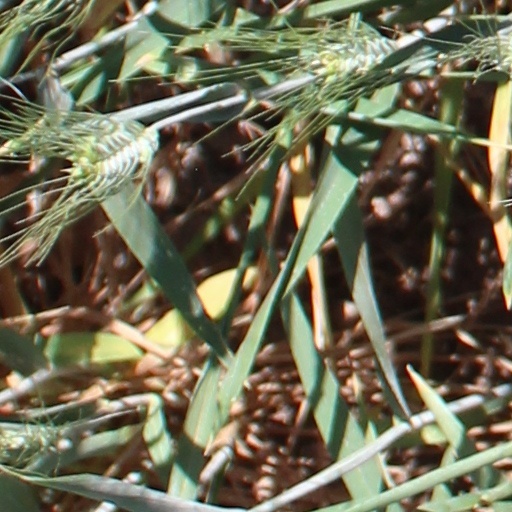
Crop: wheat